Himeji Castle

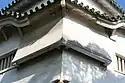
Angled chutes or "stone drop windows"

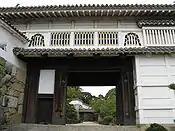
"Diamond Gate", the first of the castle's 21 remaining gates

Himeji Castle contains advanced defensive systems from the feudal period. in the shape of circles, triangles, squares, and rectangles are located throughout Himeji Castle, intended to allow defenders armed with tanegashima or archers to fire on attackers without exposing themselves. Roughly 1,000 loopholes exist in the castle buildings remaining today. Angled chutes called were also set at numerous points in the castle walls, enabling stones or boiling oil to be poured on the heads of attackers passing by underneath, and white plaster was used in the castle's construction for its resistance to fire.